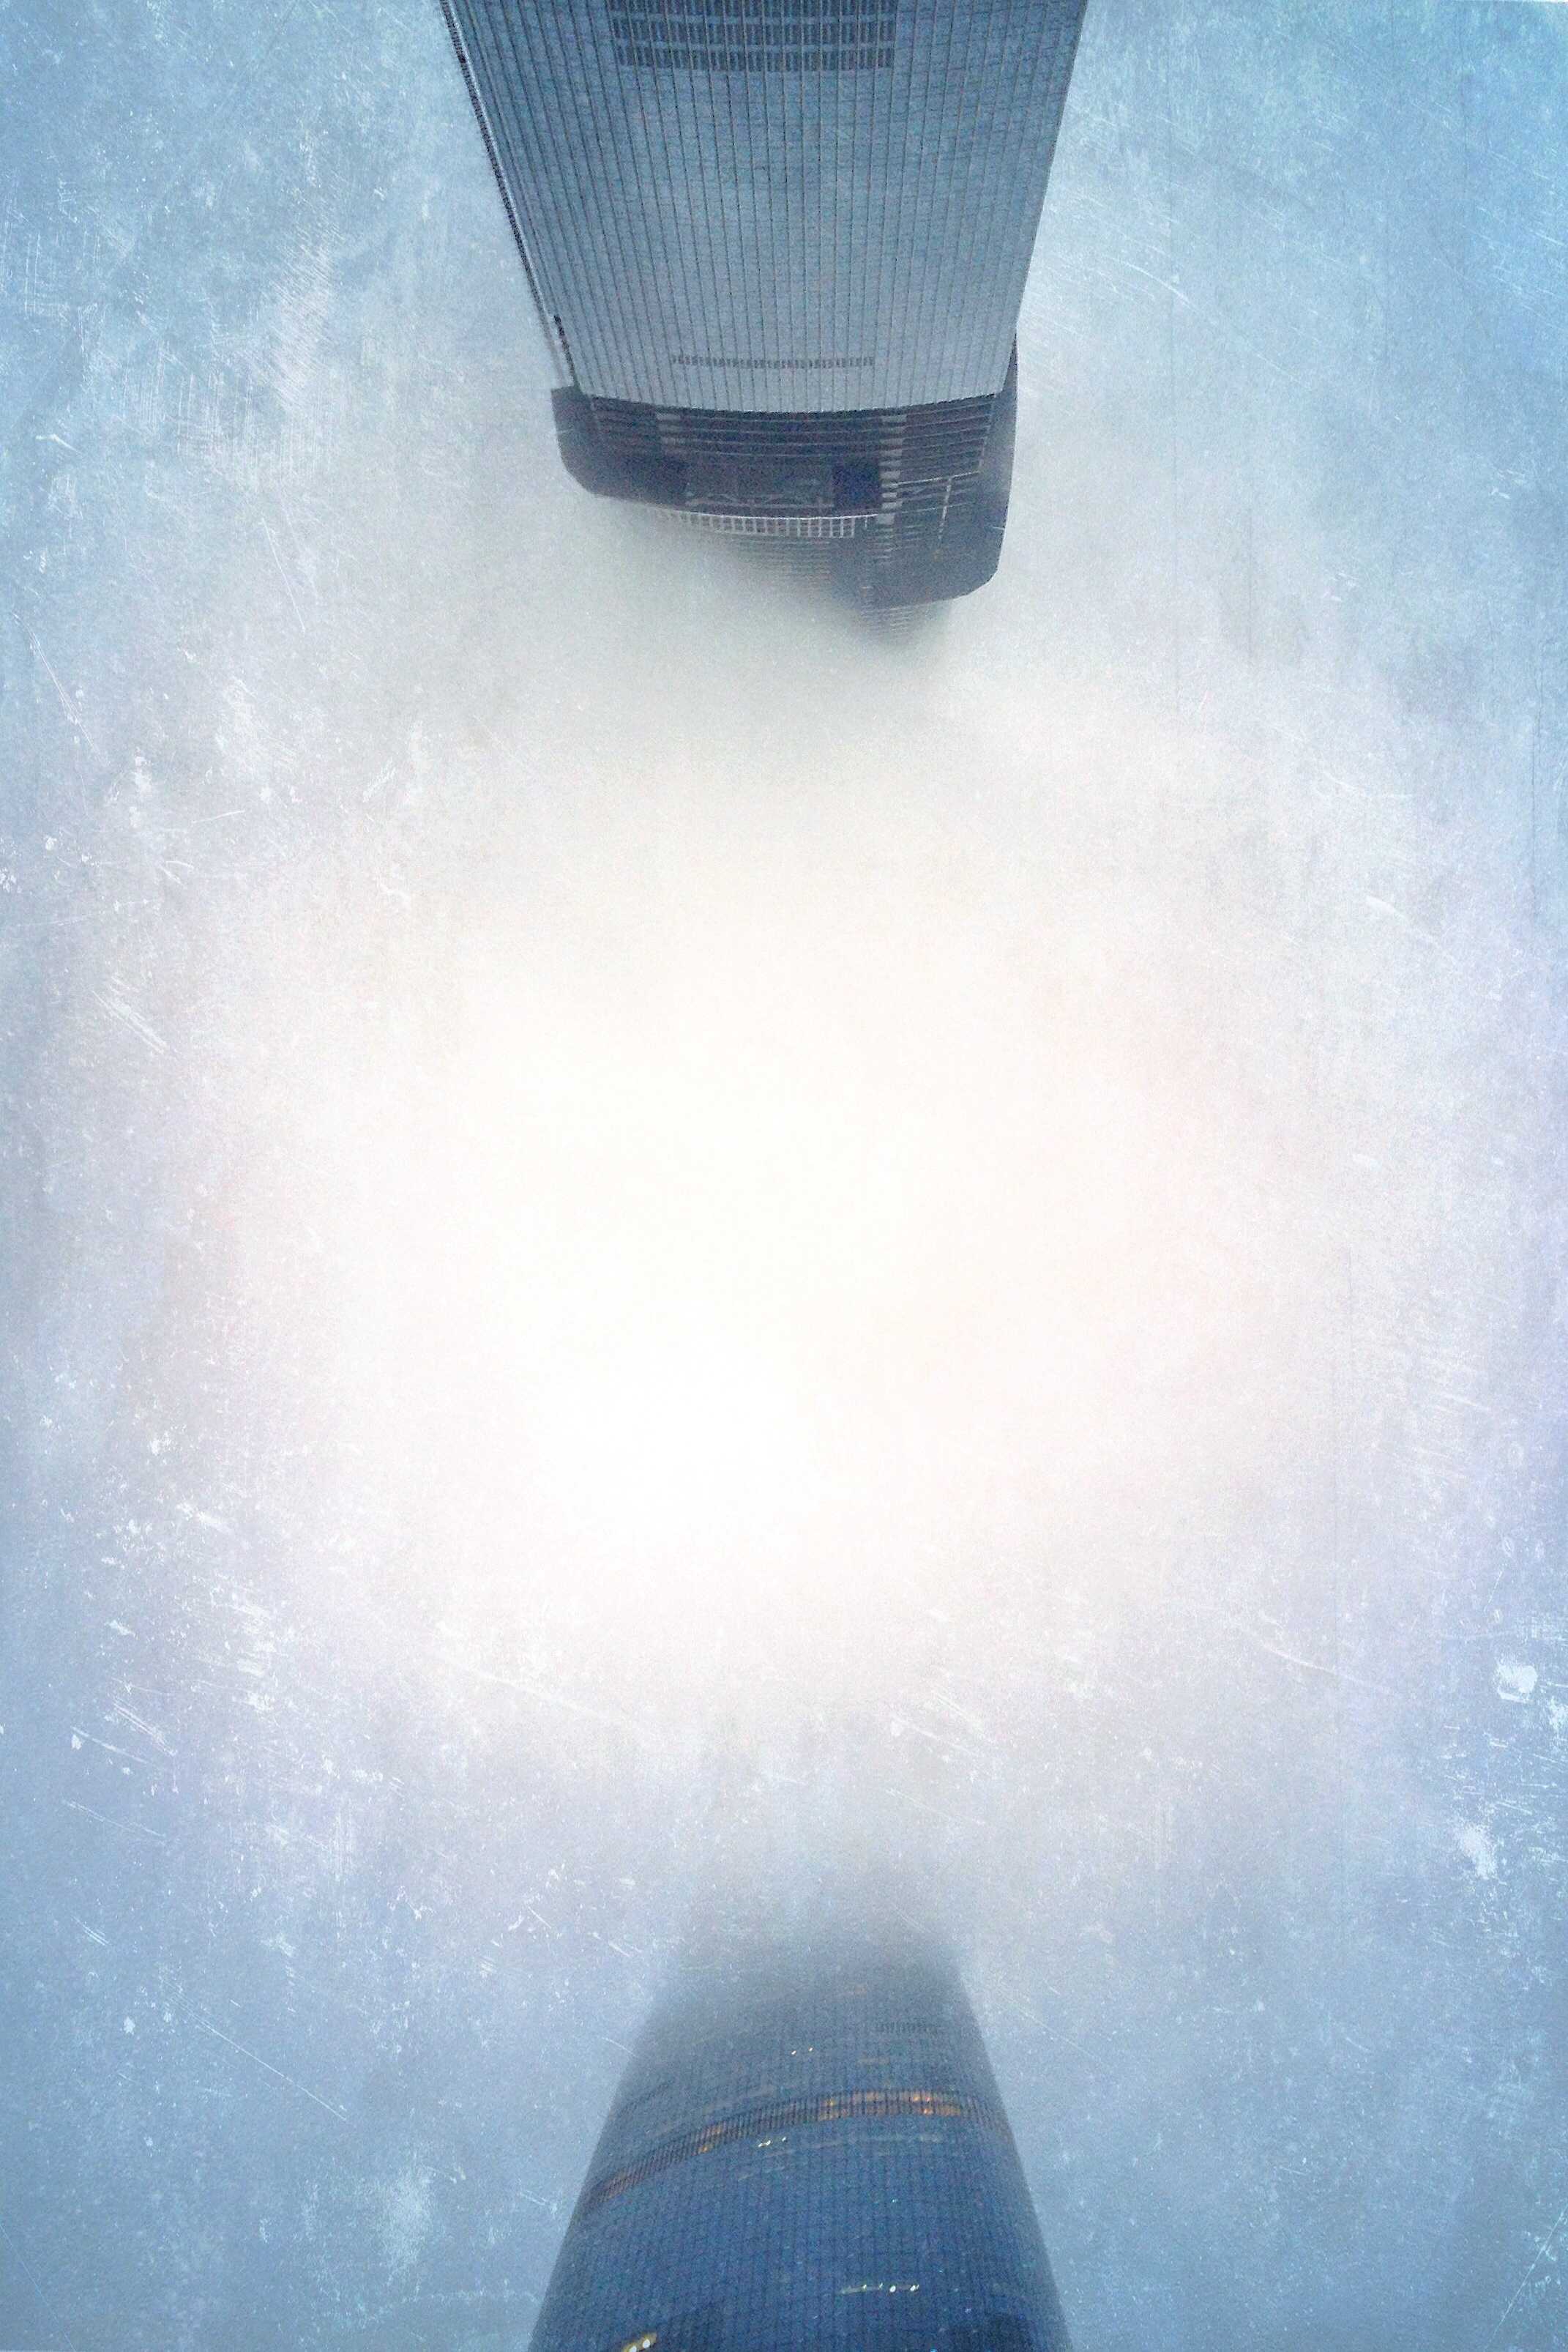
water, snow, light, cloud, sky, fog, sunlight, morning, wave, atmosphere, ice, reflection, weather, blue, shape, freezing, atmospheric phenomenon, atmosphere of earth